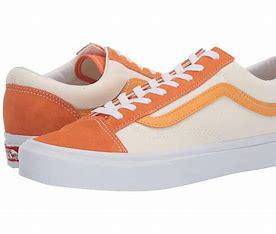
Brand: Vans
Model: Style 36